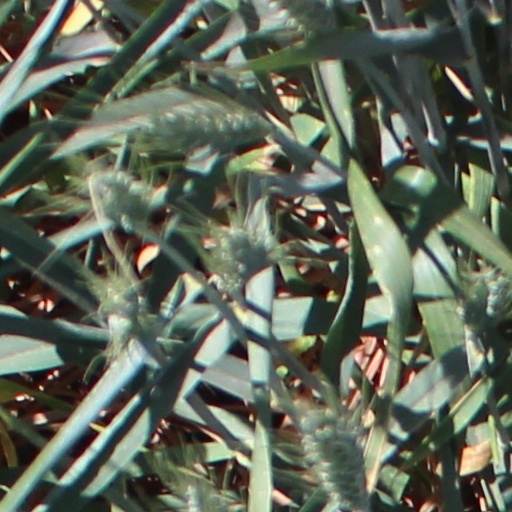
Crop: wheat